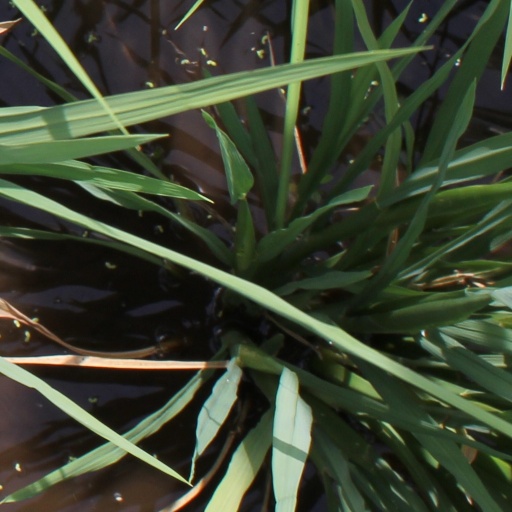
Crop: rice